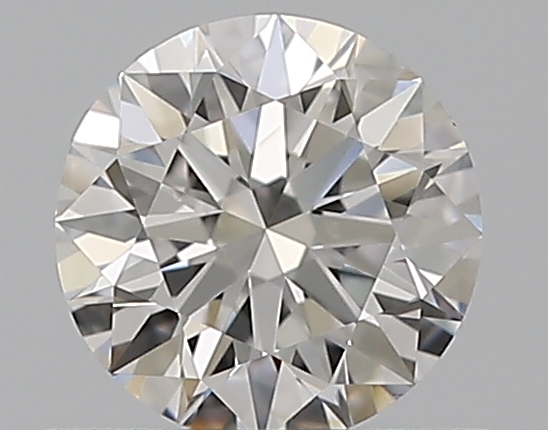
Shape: round
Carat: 0.5
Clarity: VS2
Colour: E
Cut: EX
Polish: EX
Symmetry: EX
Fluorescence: N
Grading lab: GIA
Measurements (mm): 5.11 x 5.14 x 3.13